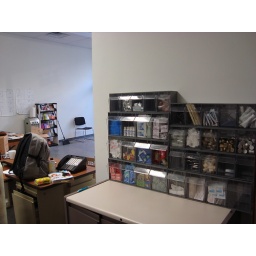
We're going to wall mount these as soon as we get the rest of our furniture in and our layout done.